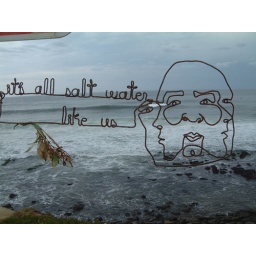
Random wire-art wrapped around a pole at the beach in La Jolla